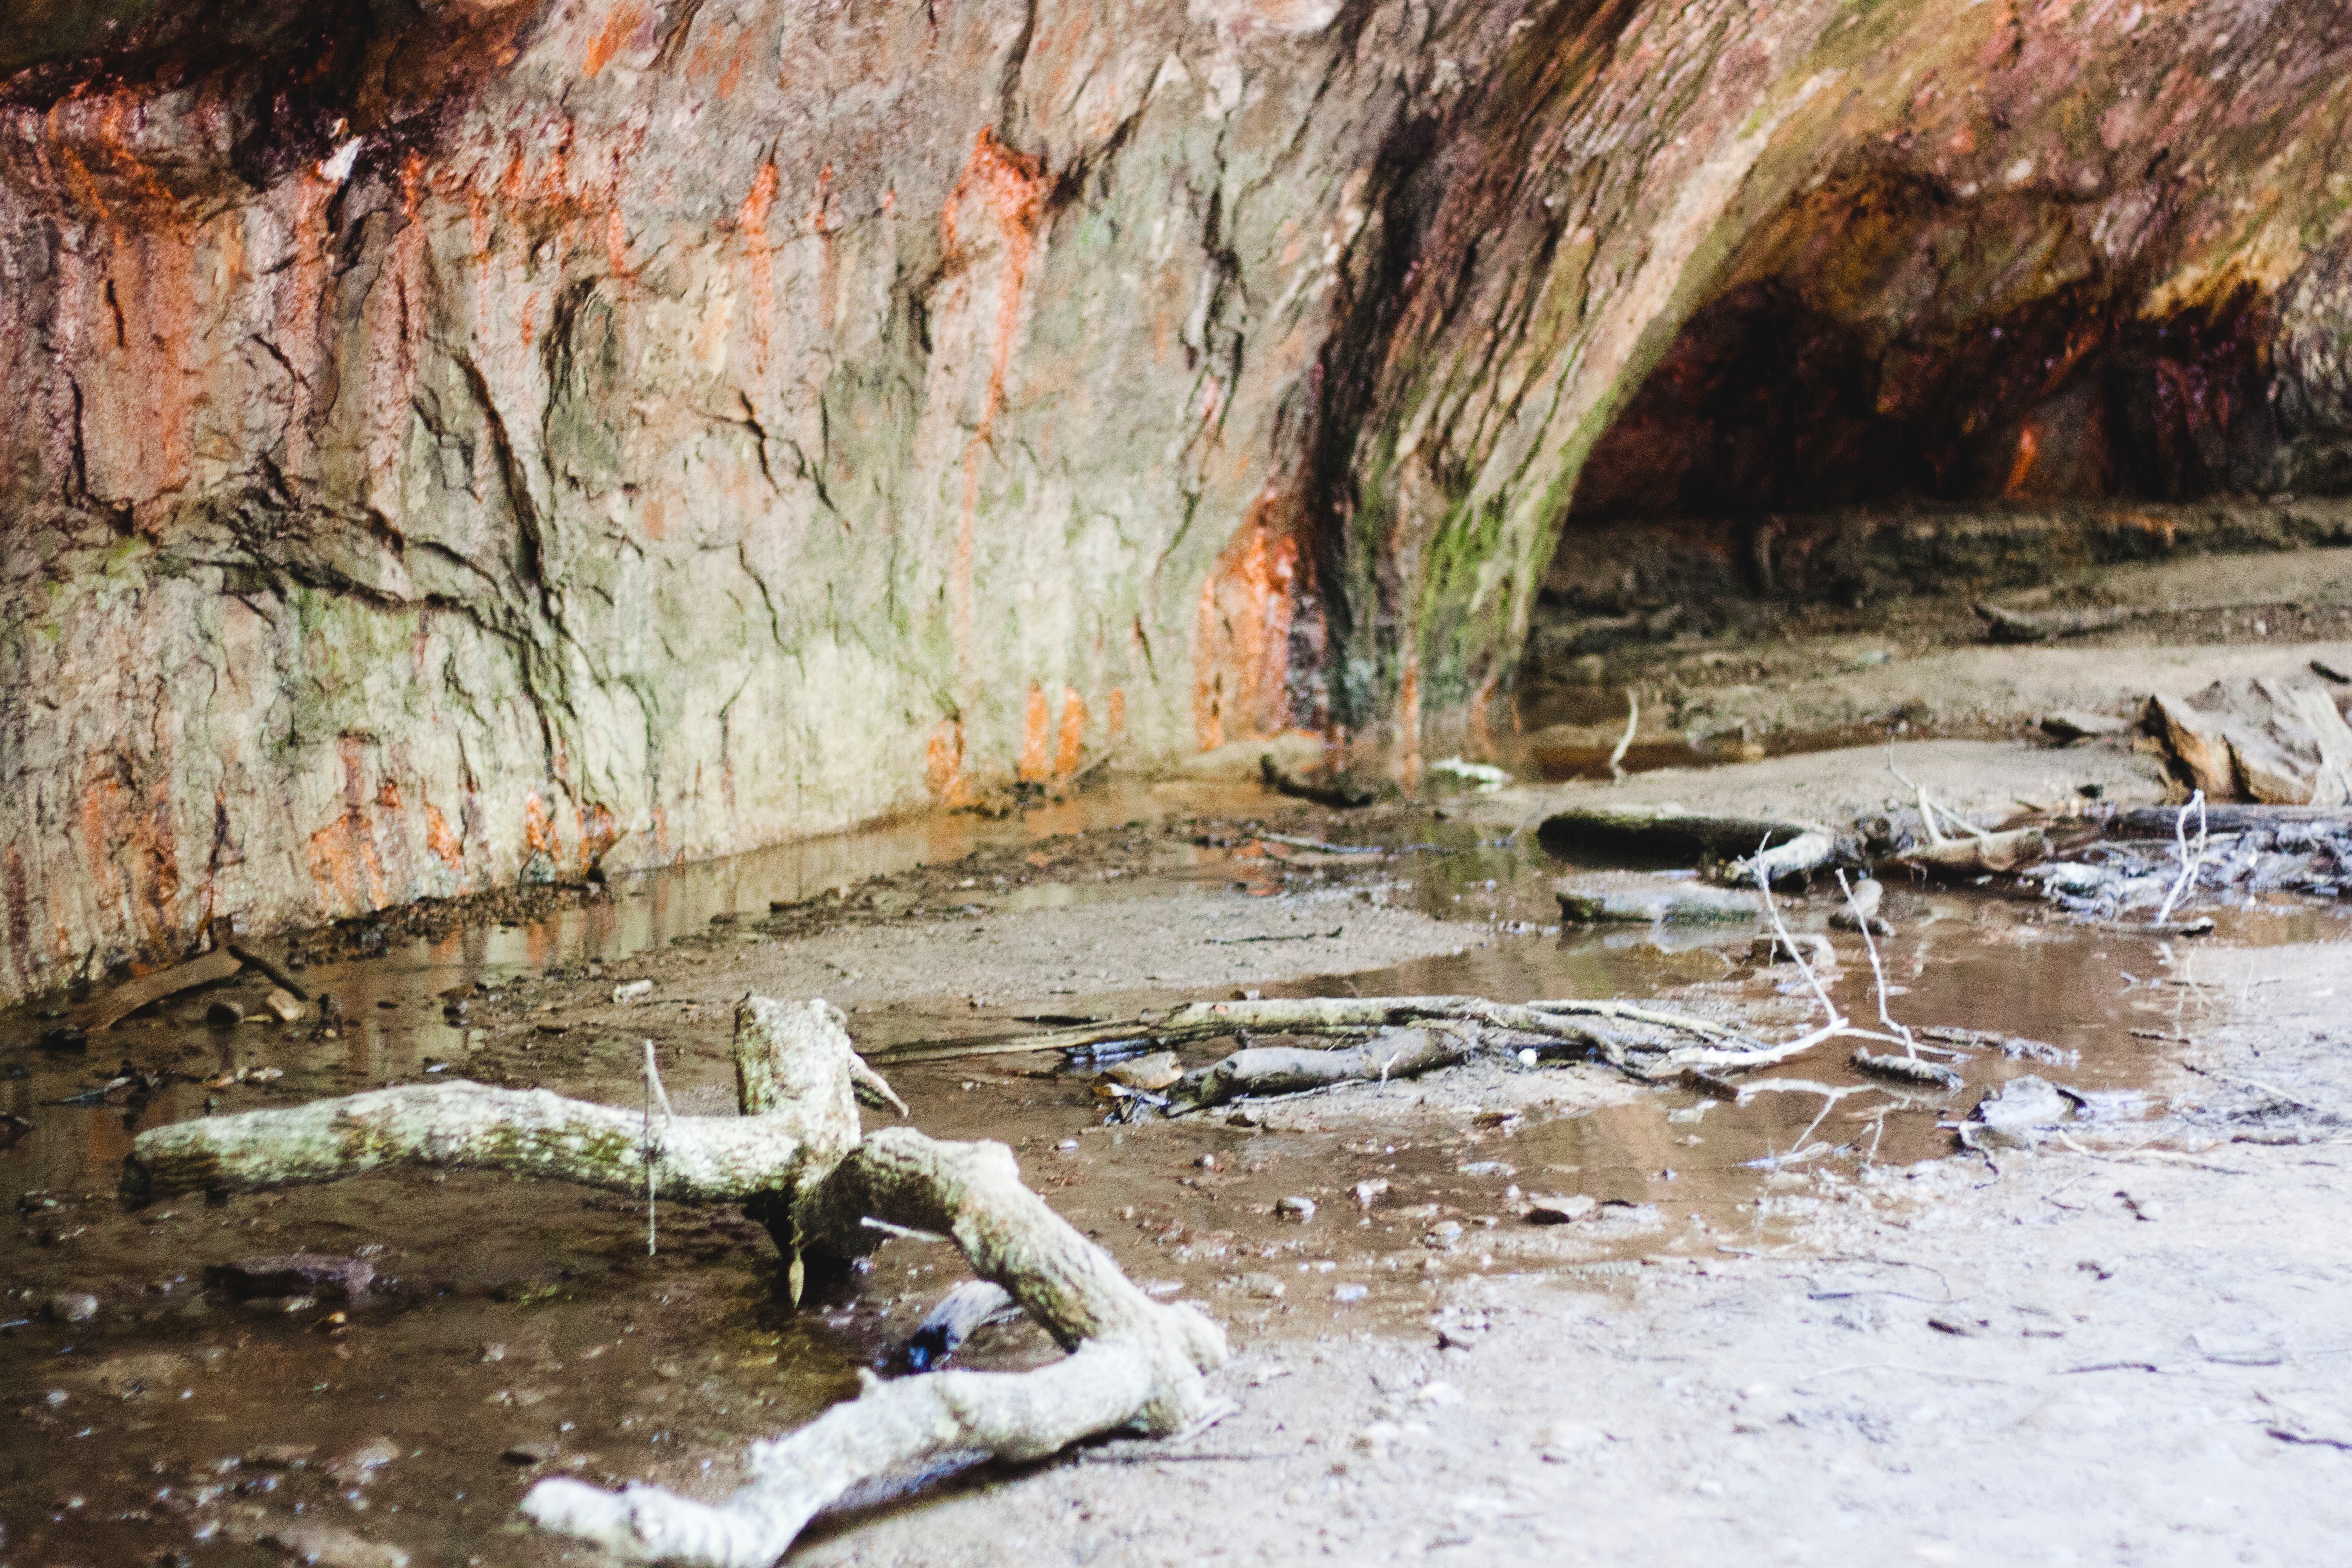
formation, cave, landform, geographical feature